Answer in natural language. How many Televisions are visible in the scene? Choose between the following options: 1, 2, 0, 4 or 3
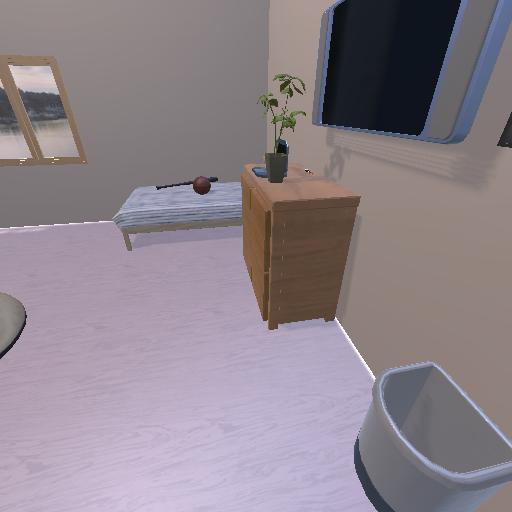
<answer>1</answer>